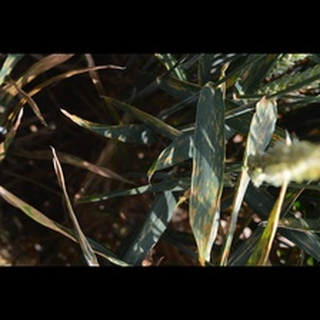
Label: wheat_septoria